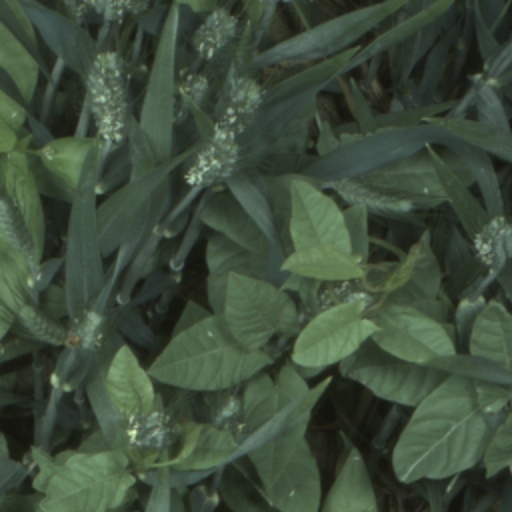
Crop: wheat